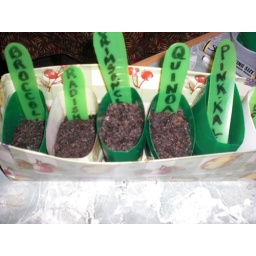
recycled plastic bottles plant pots in recycled box